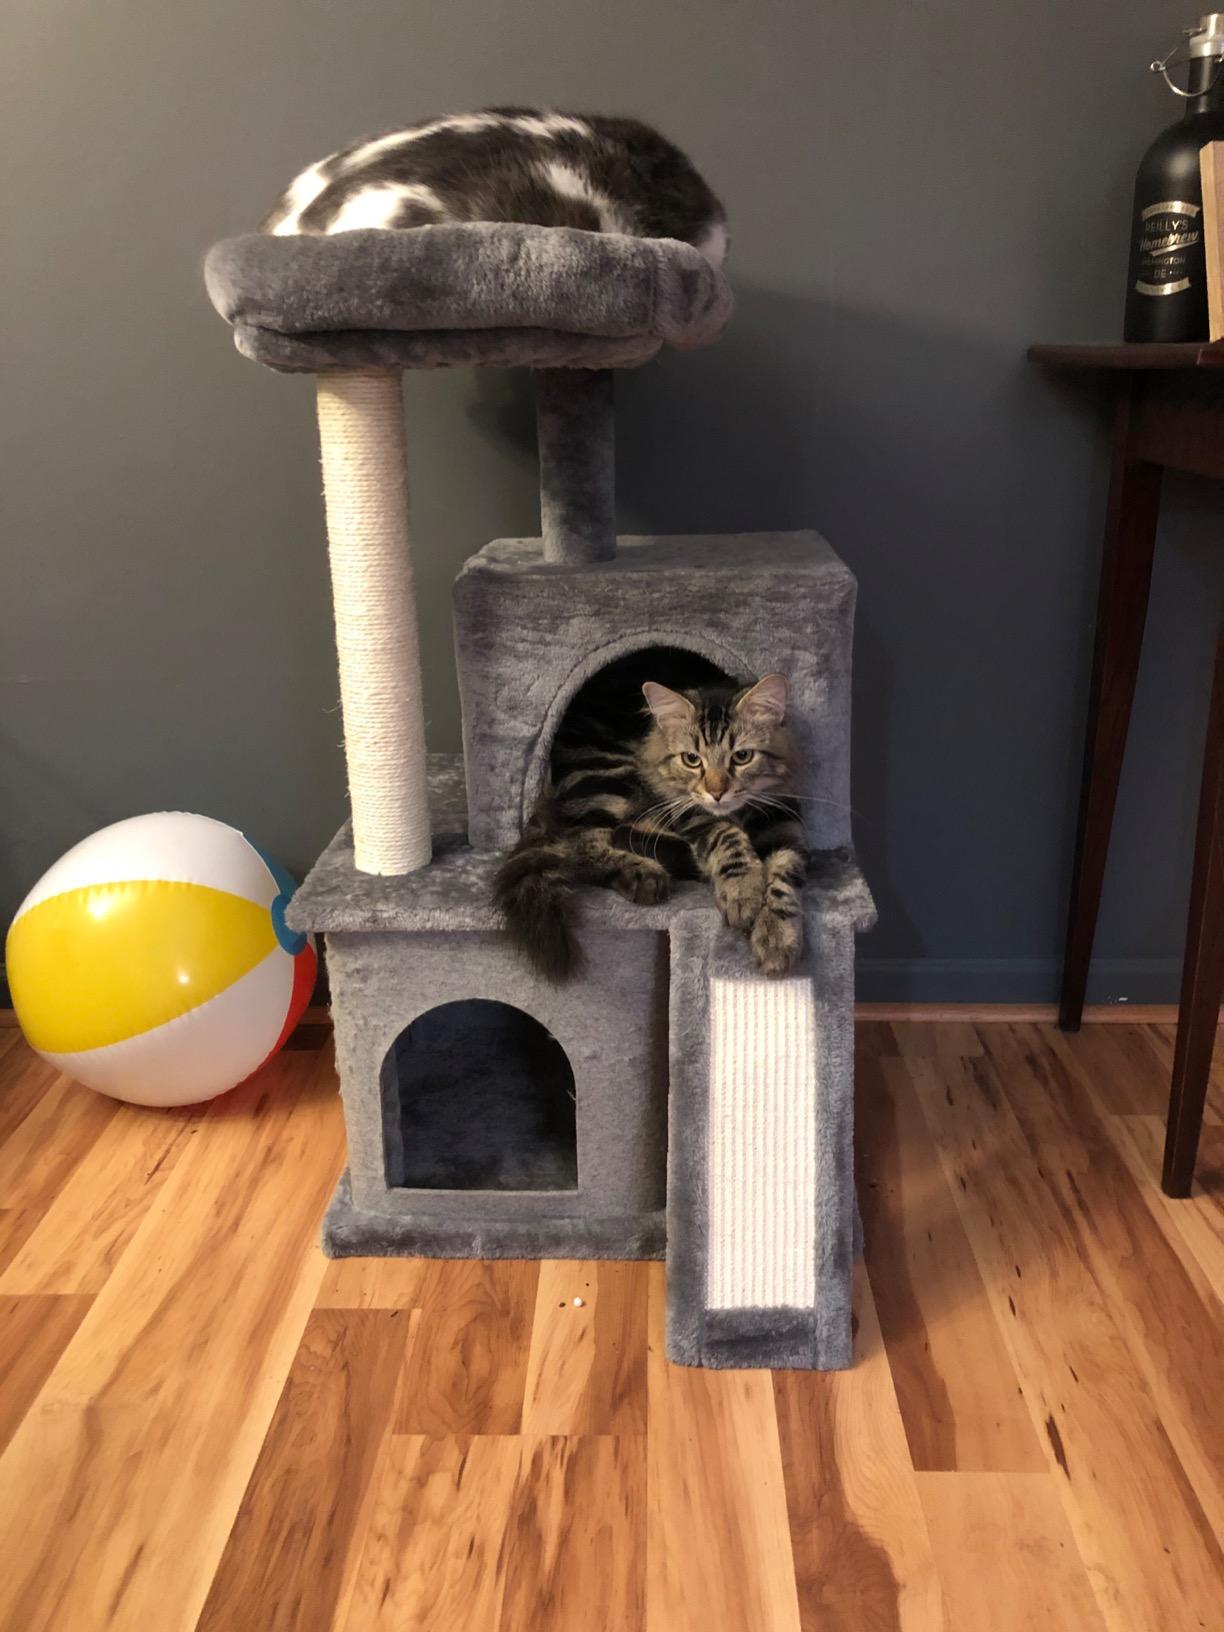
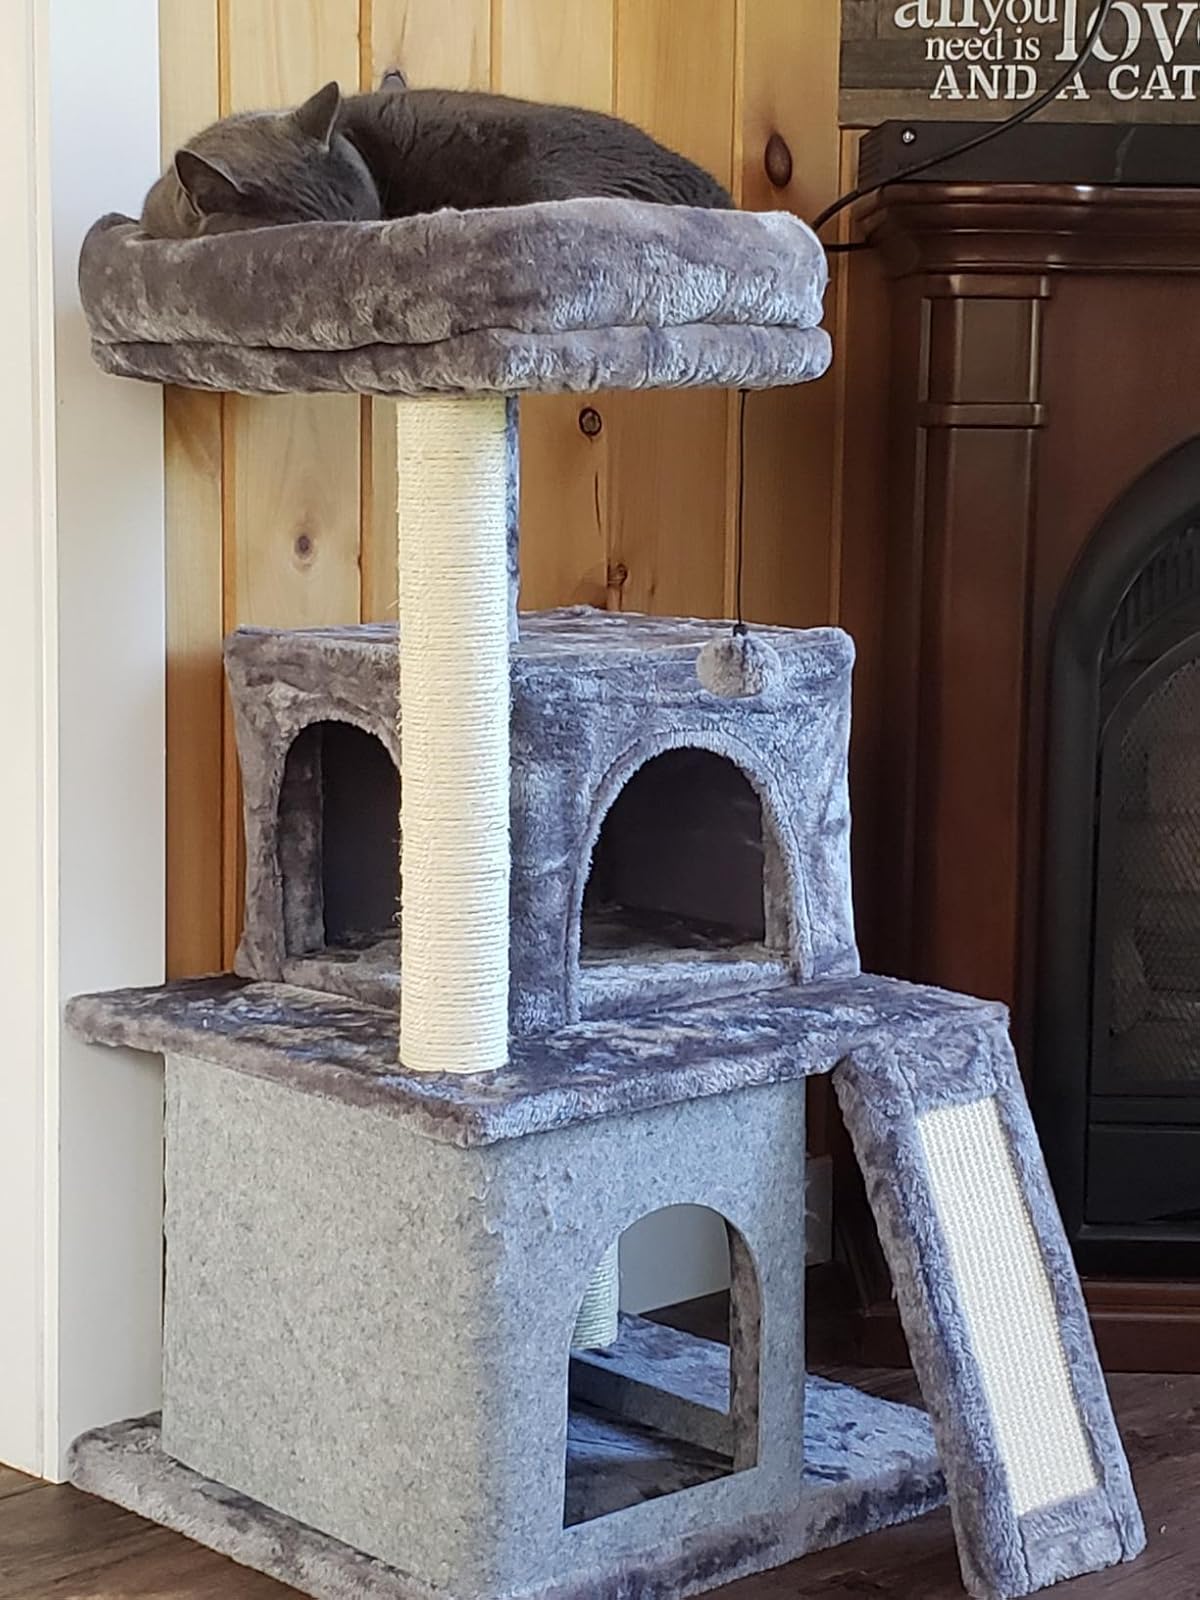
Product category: items_cat tree
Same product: yes